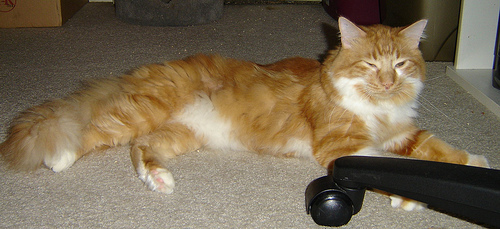
Animal: cat
Breed: maine_coon